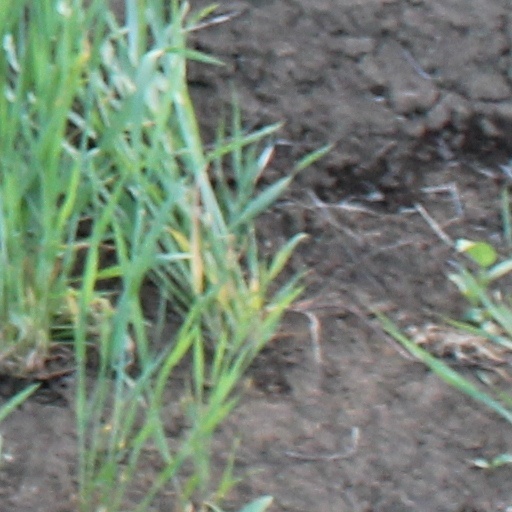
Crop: wheat